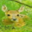
Label: deer